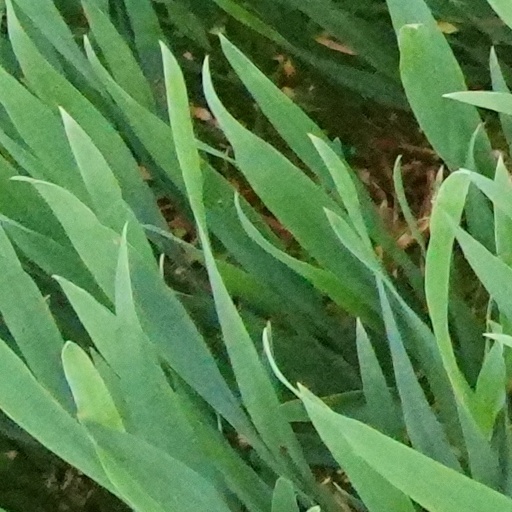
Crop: wheat